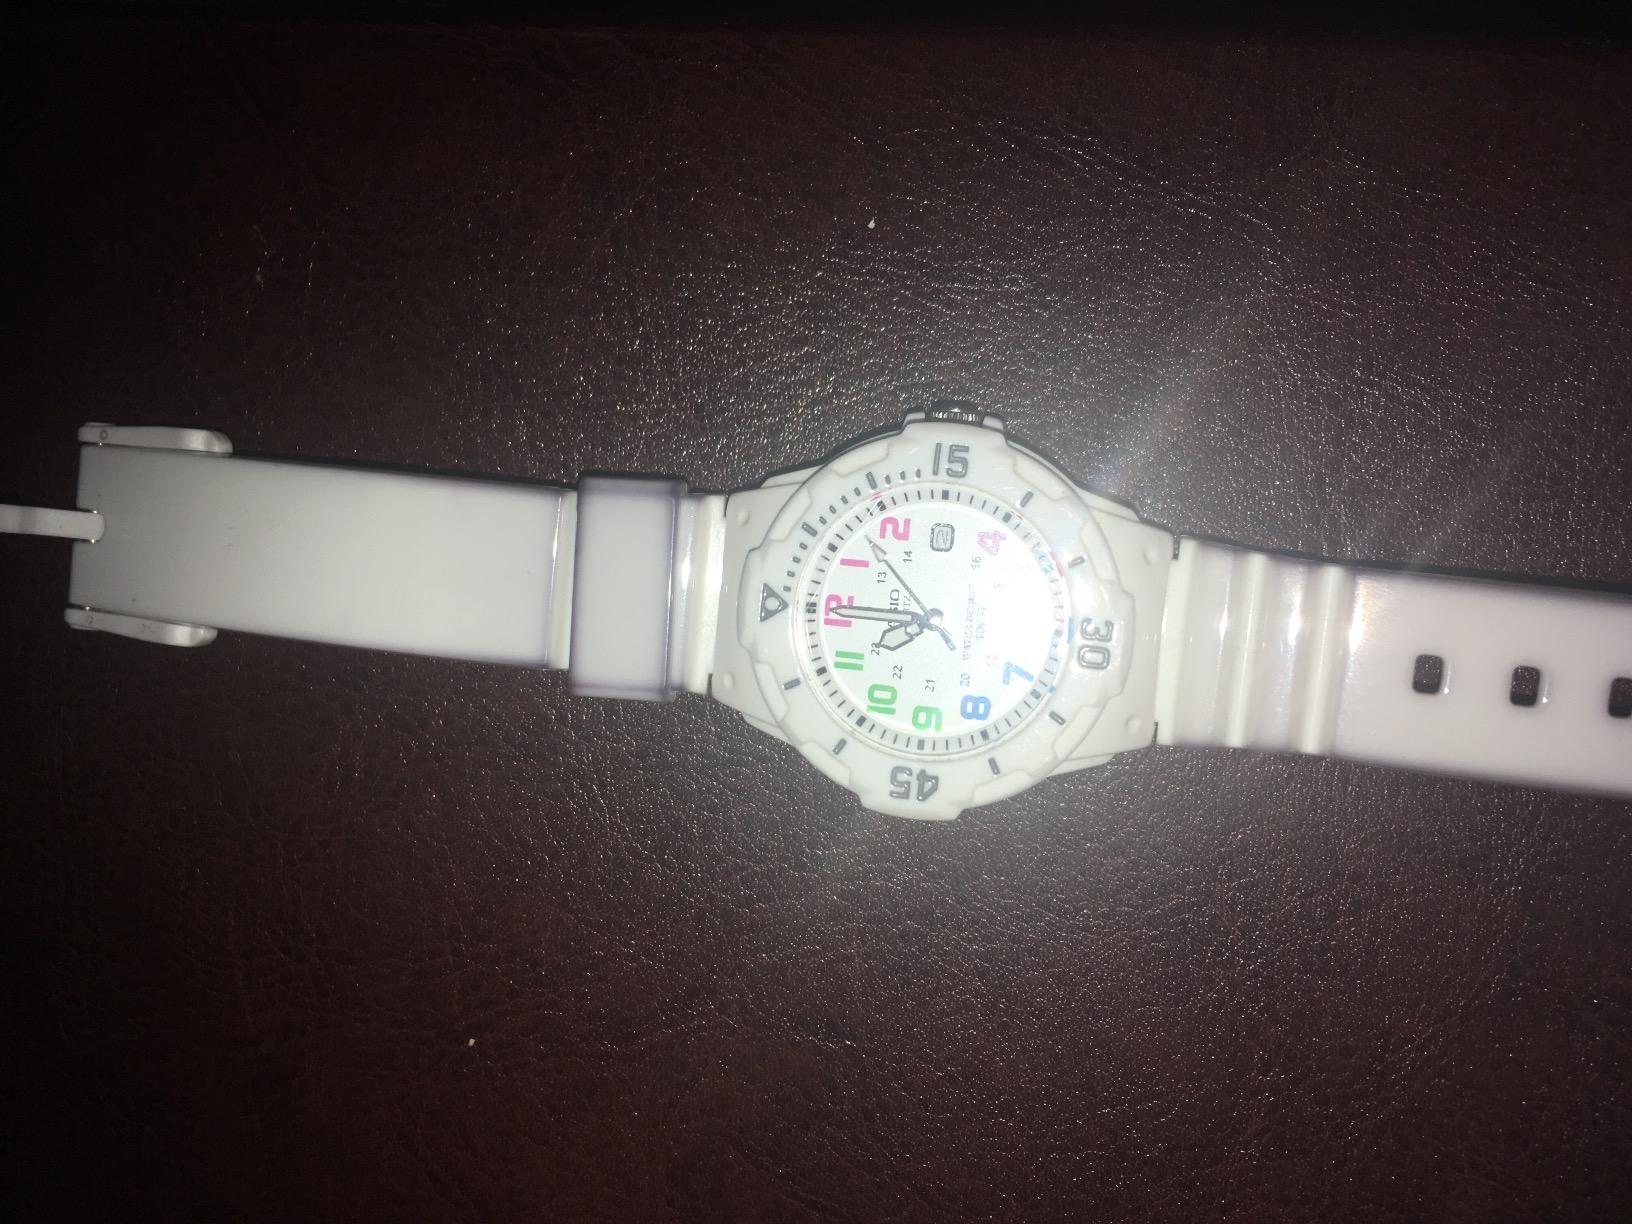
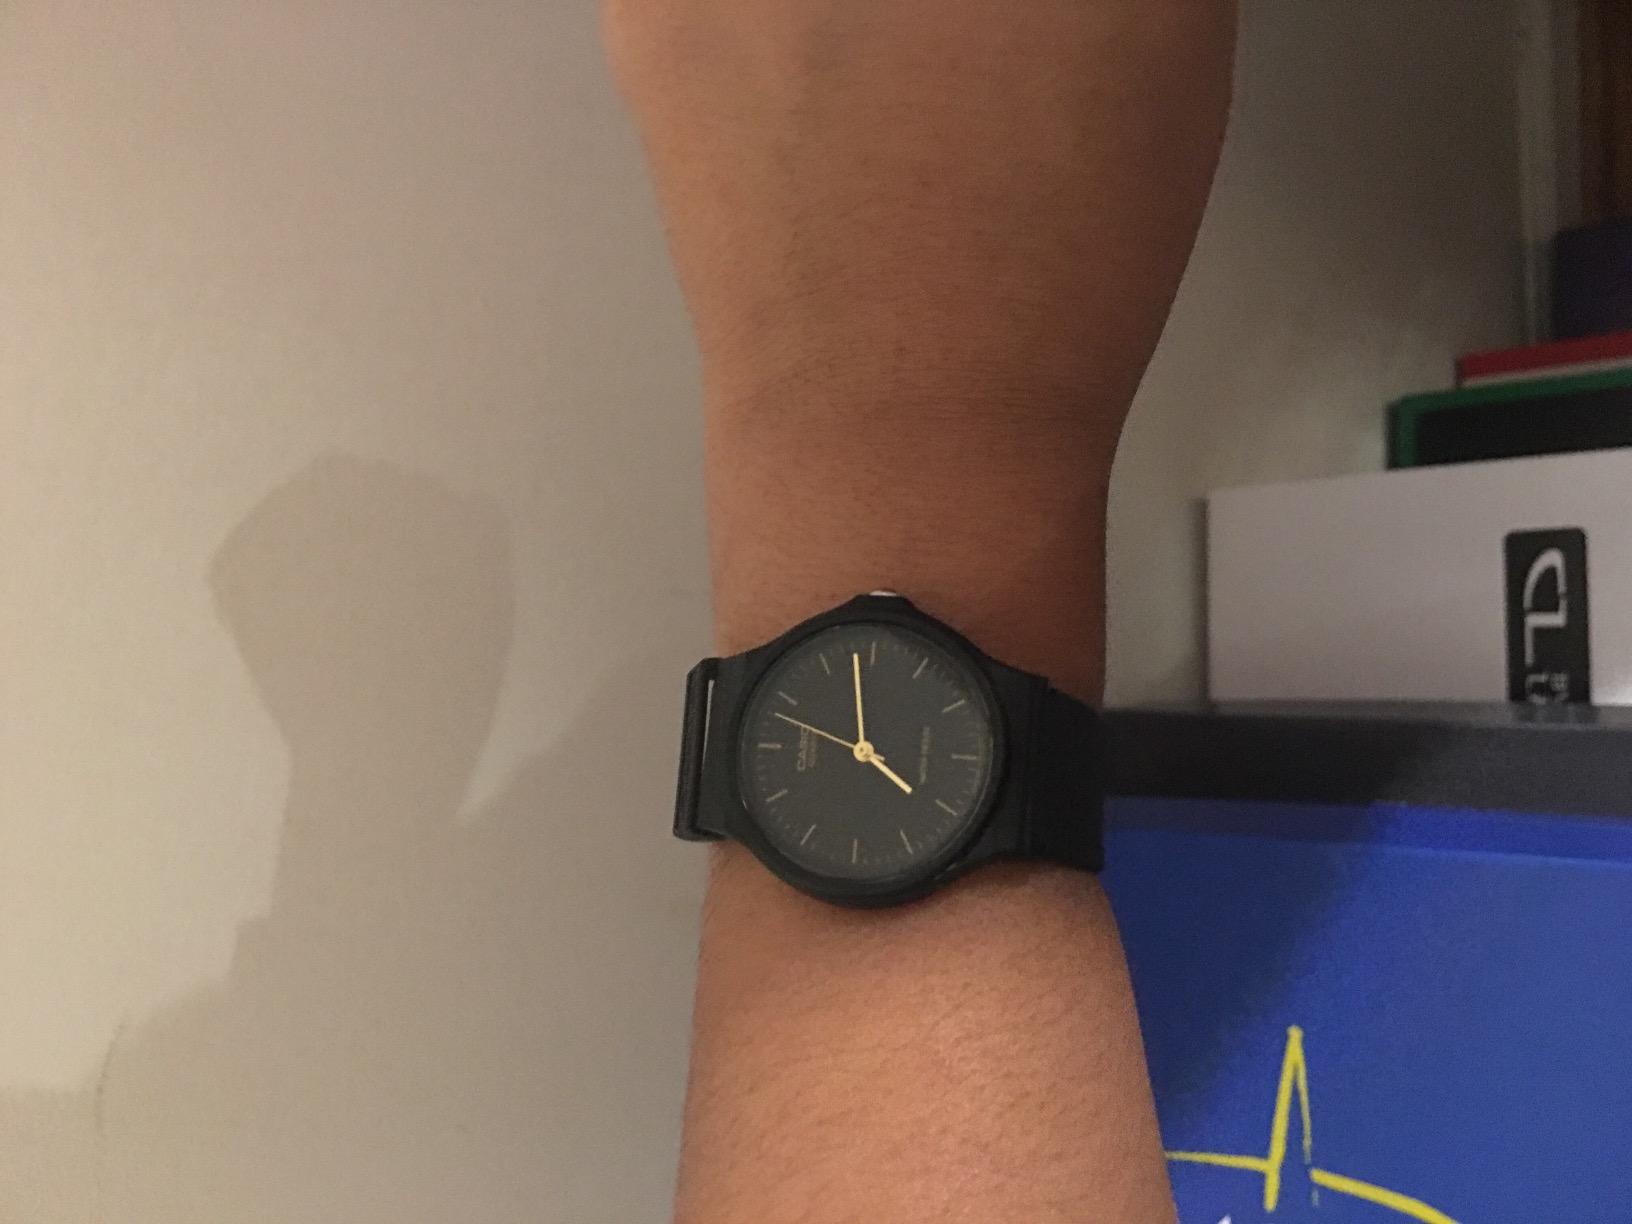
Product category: accessories_watch
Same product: no